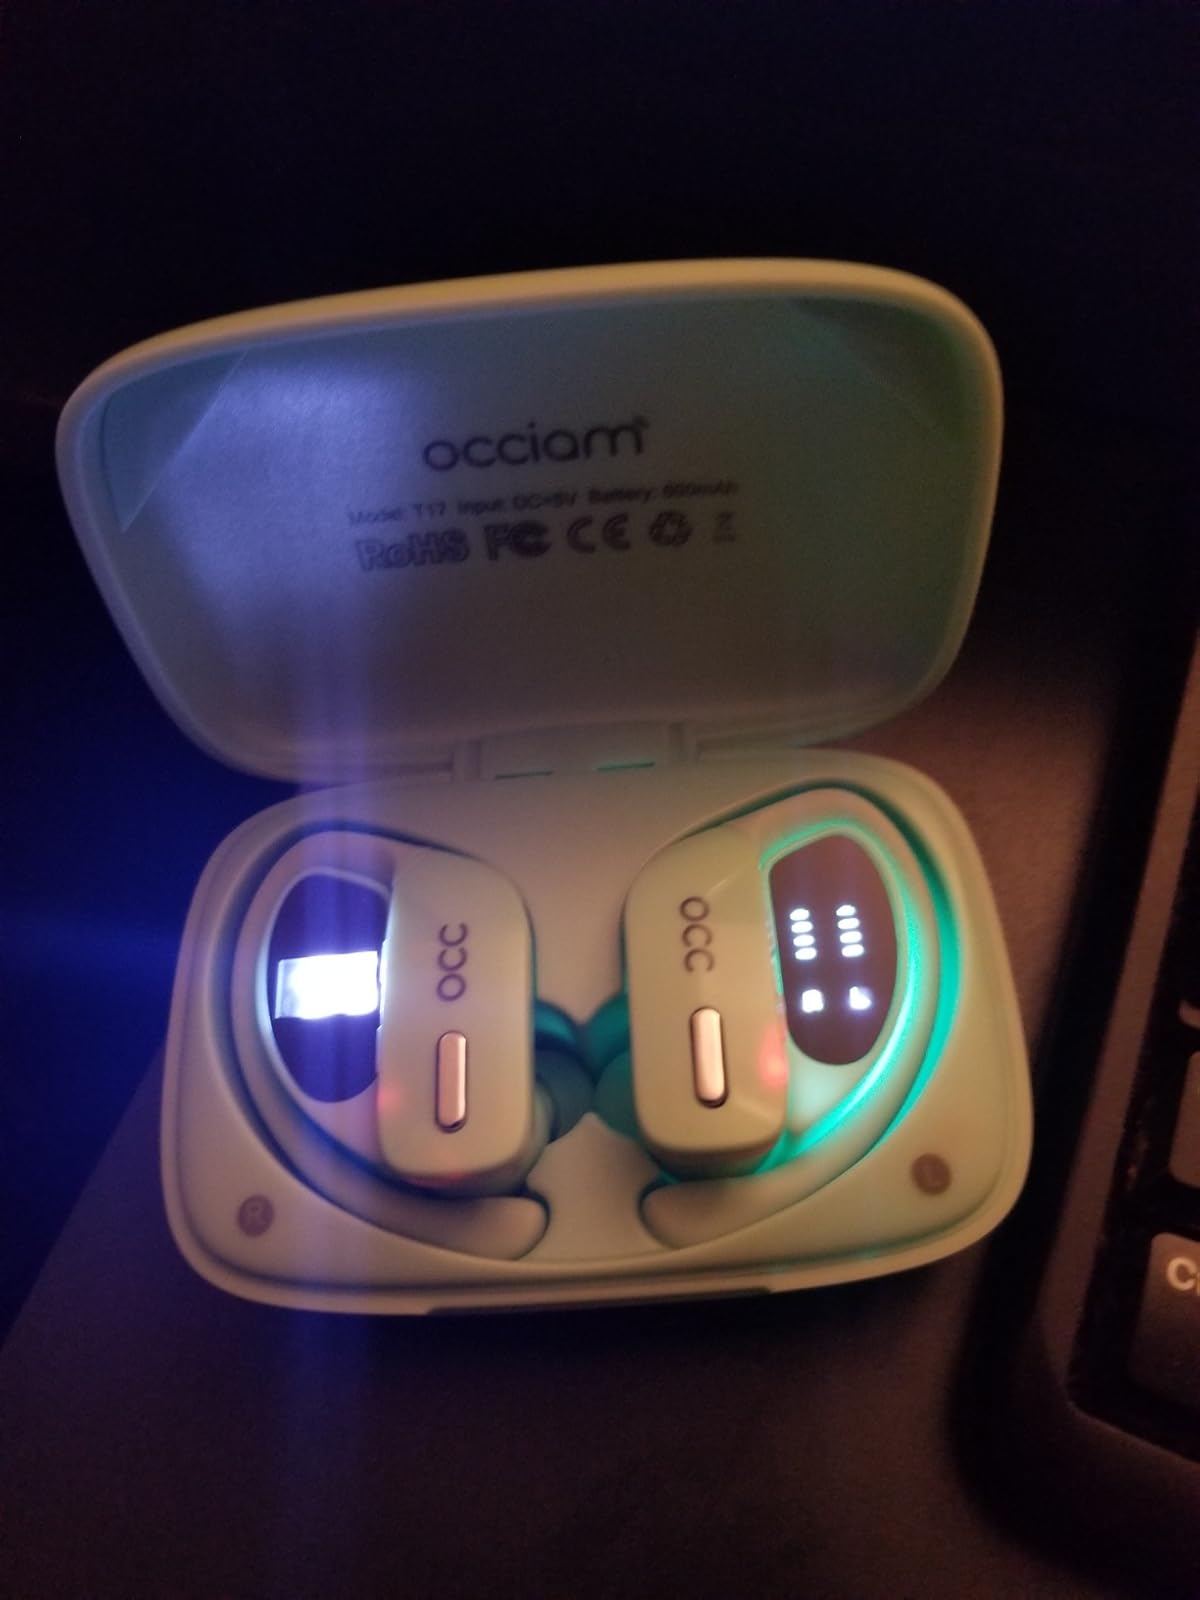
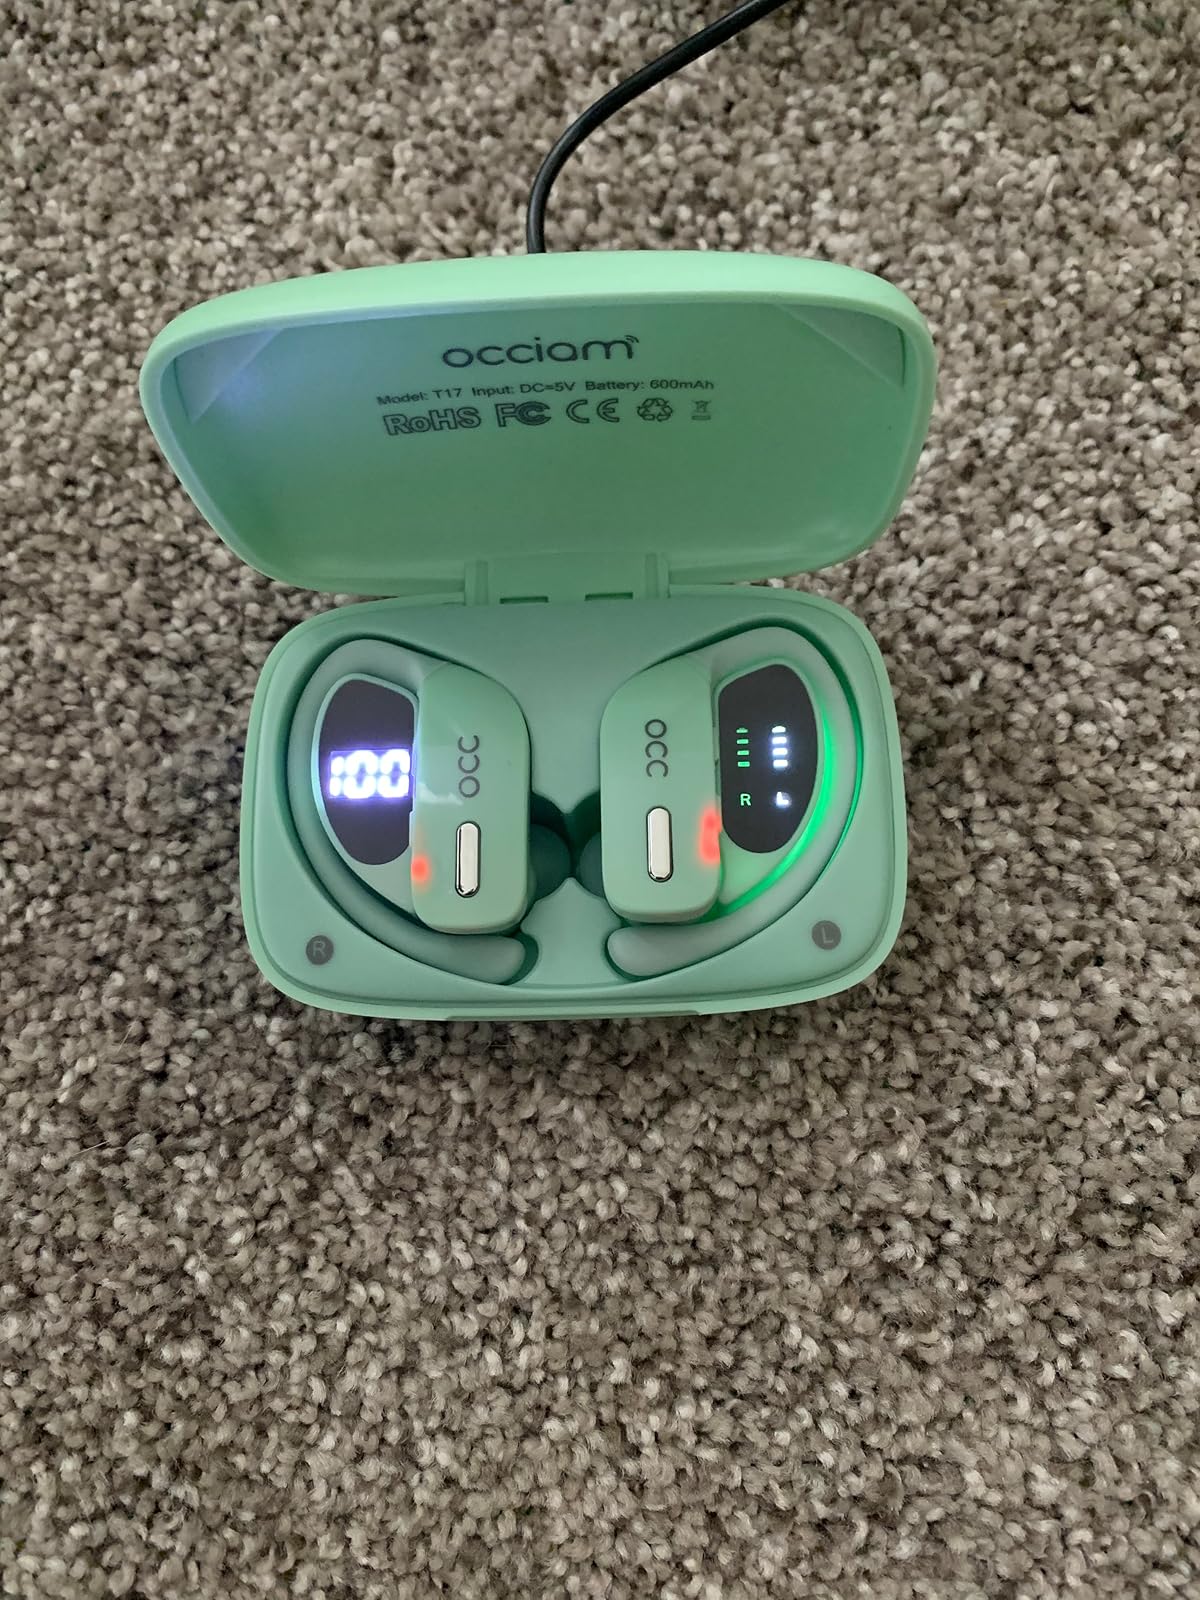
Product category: earbuds
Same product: yes